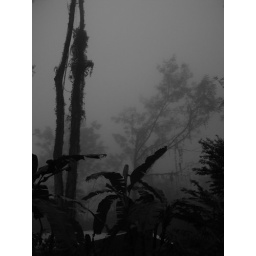
Twilight in a cloud forest (home) in Costa Rica